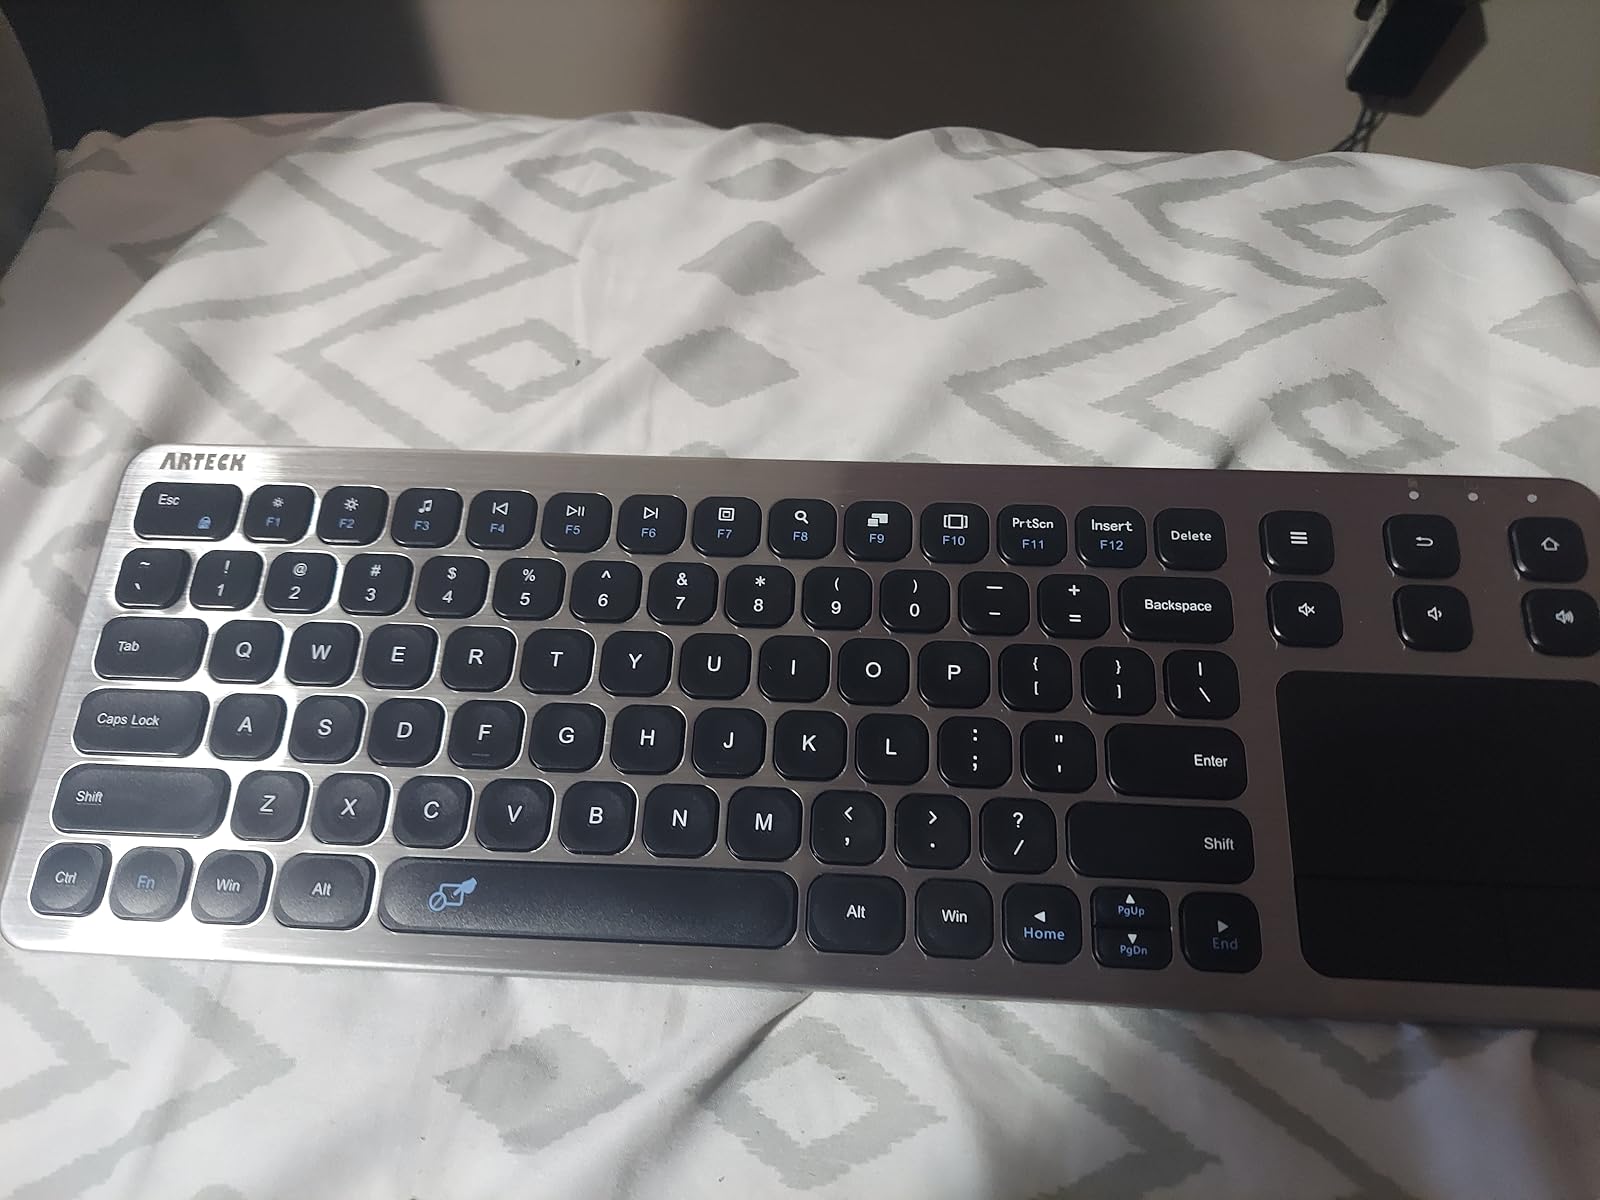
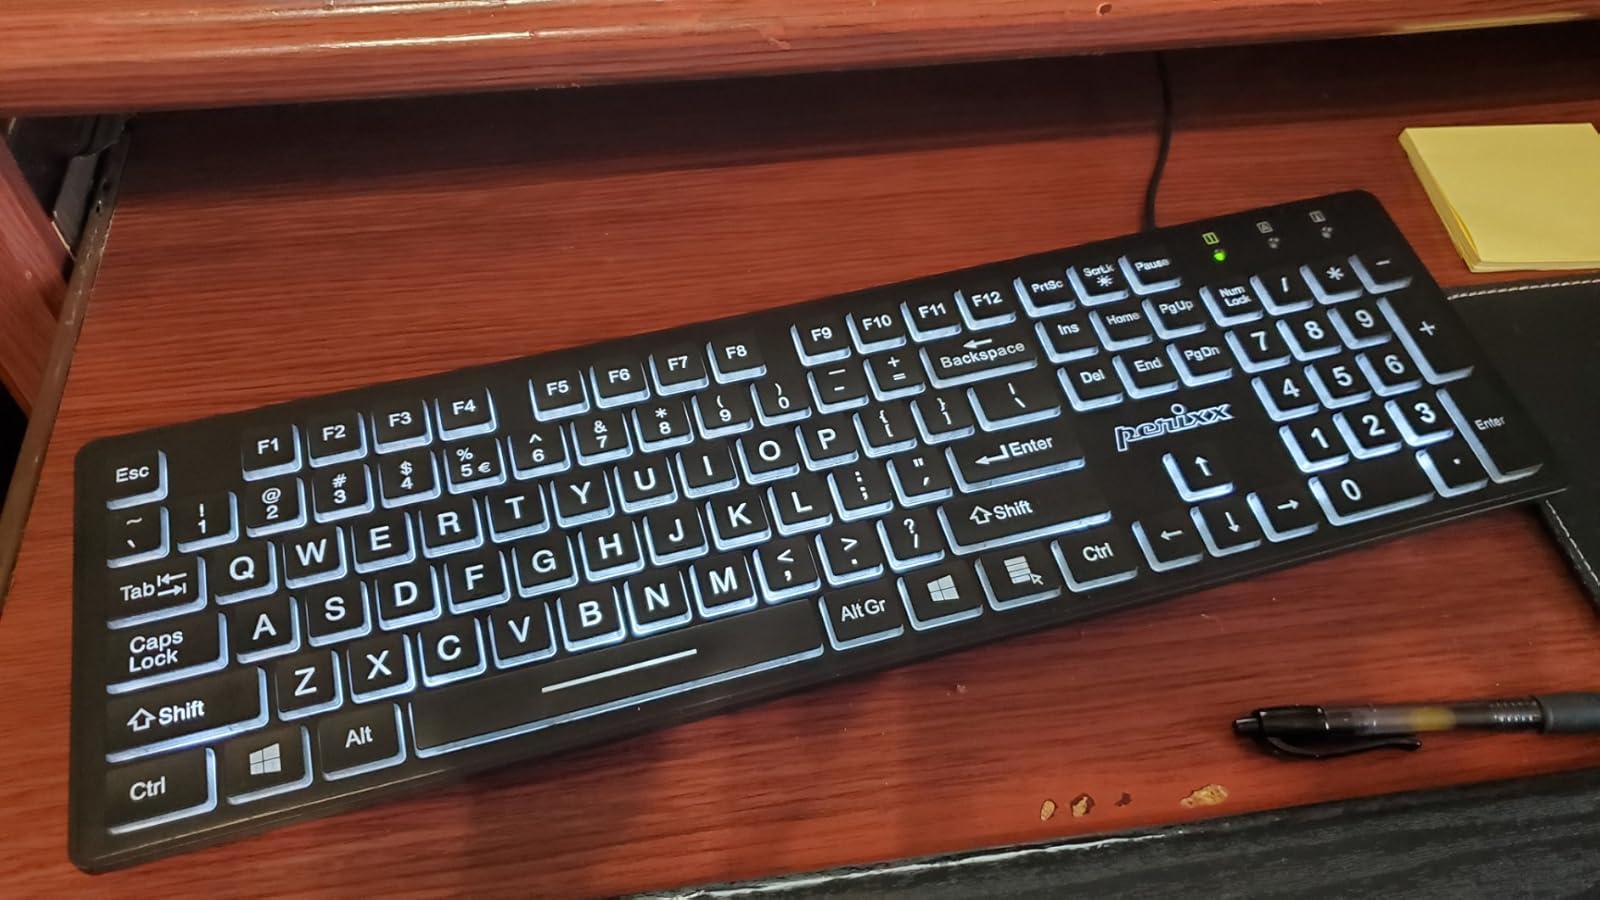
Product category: keyboard
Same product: no